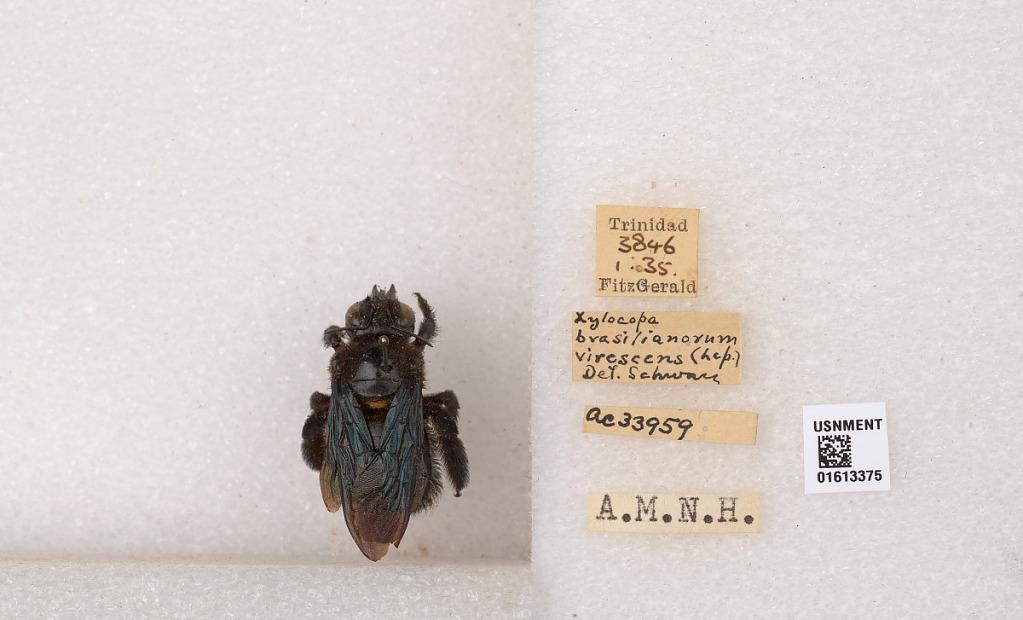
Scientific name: Xylocopa (Neoxylocopa) transitoria Pérez
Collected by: J. Ene
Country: Trinidad and Tobago
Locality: Trinidad
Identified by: Schwarz